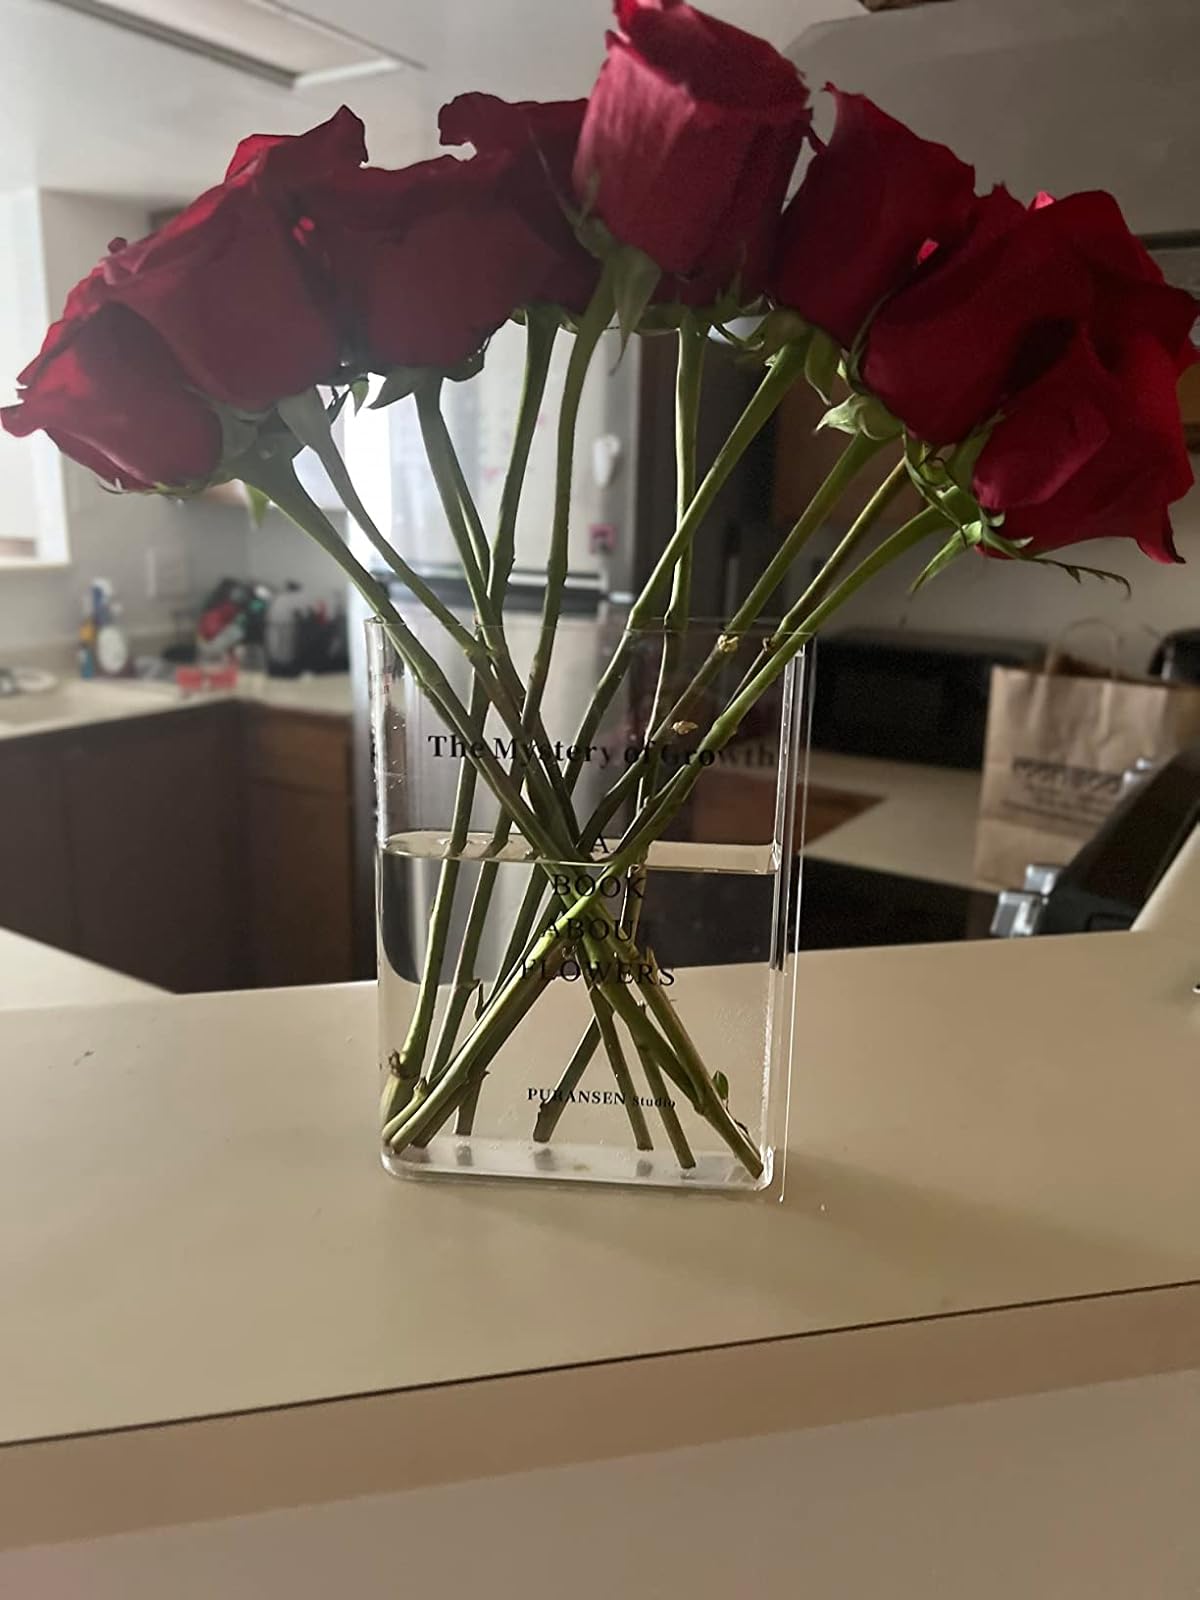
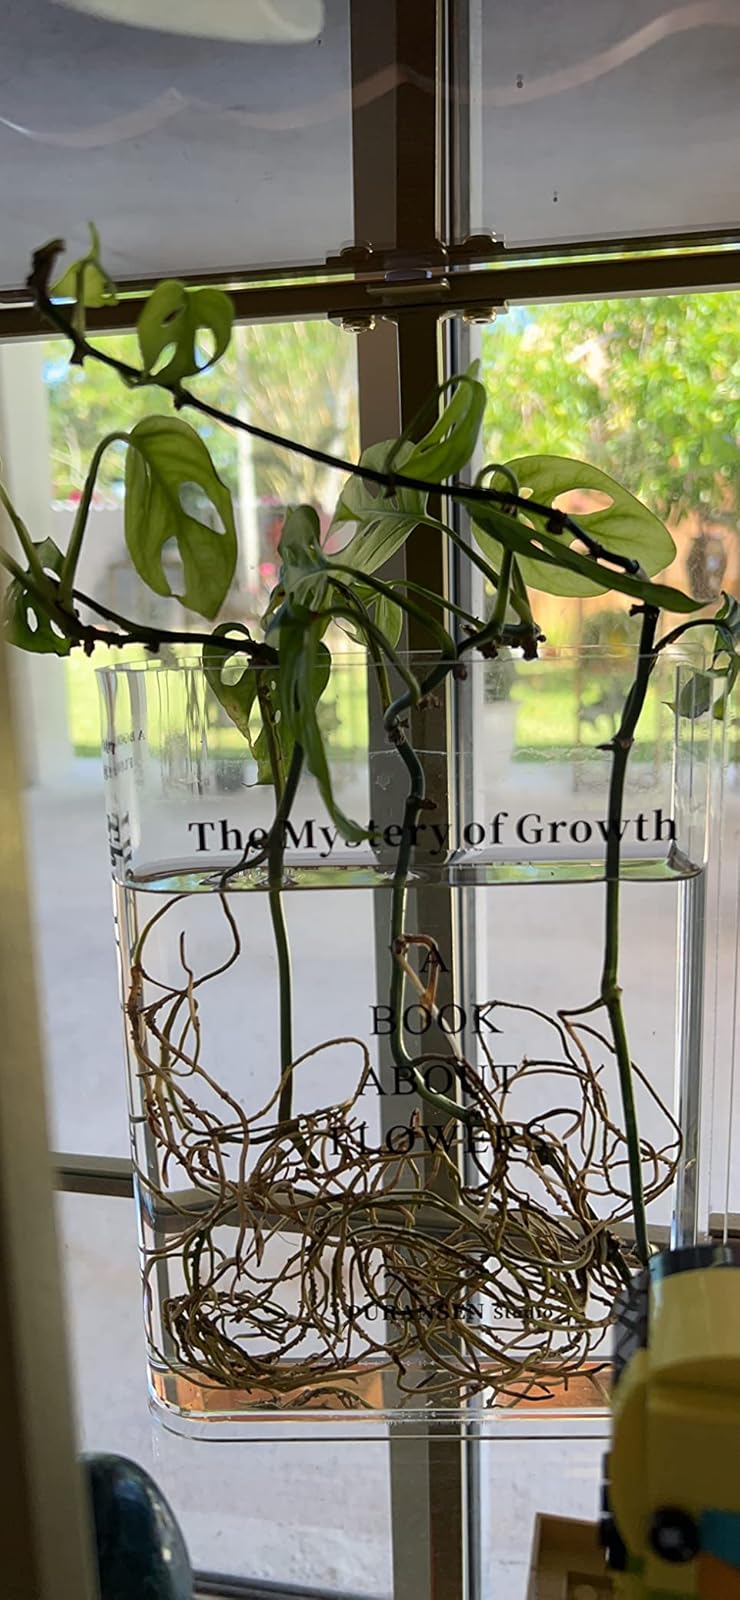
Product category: vase
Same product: yes